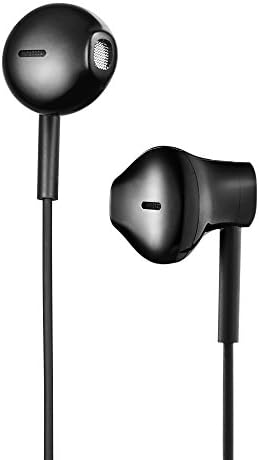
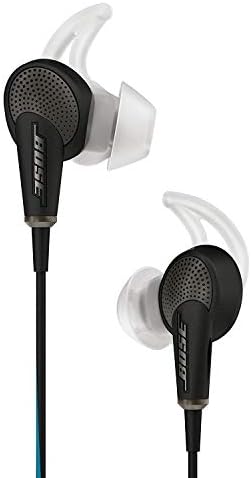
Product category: headphones
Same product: no